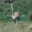
Label: bird